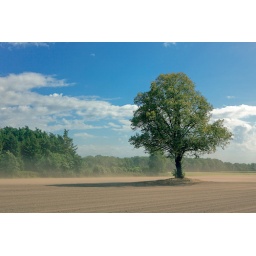
A dusty sand field near the [Lage Vuursche] in Soest area